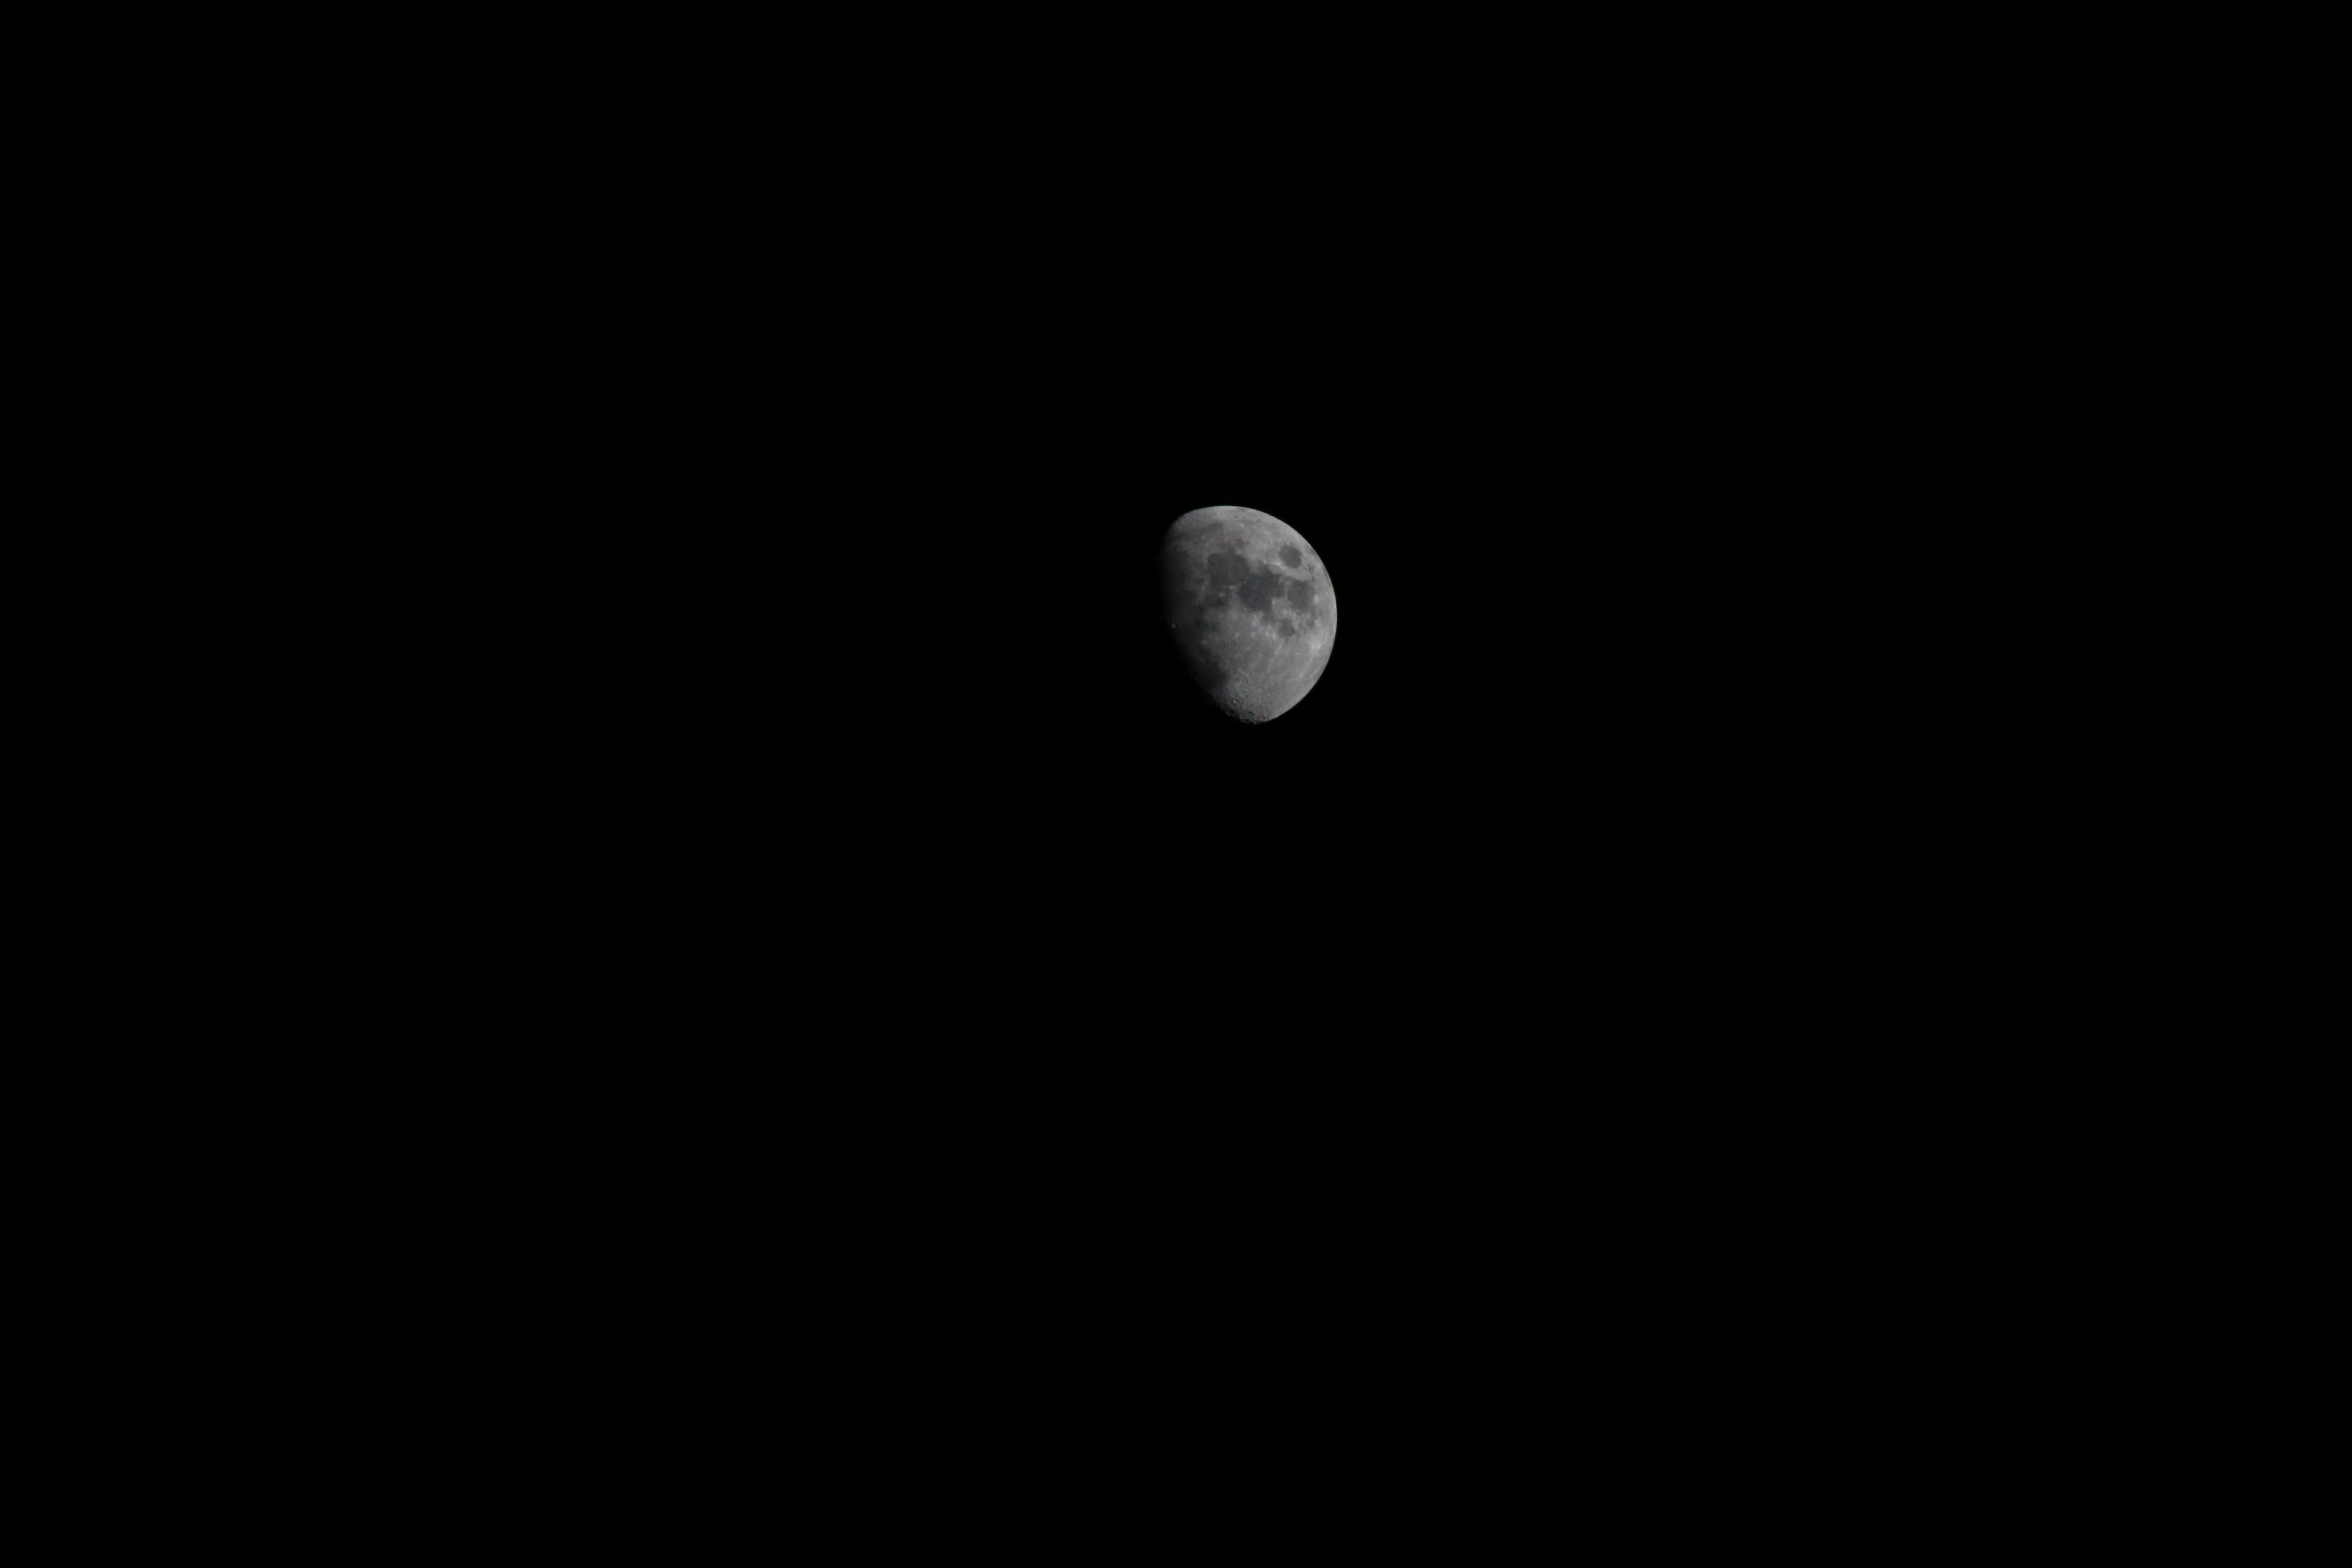
nature, black and white, atmosphere, peace, darkness, monochrome, moon, full moon, moonlight, circle, background, serenity, astronomical object, lunar eclipse, sky moon, celestial event